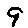
Label: 9